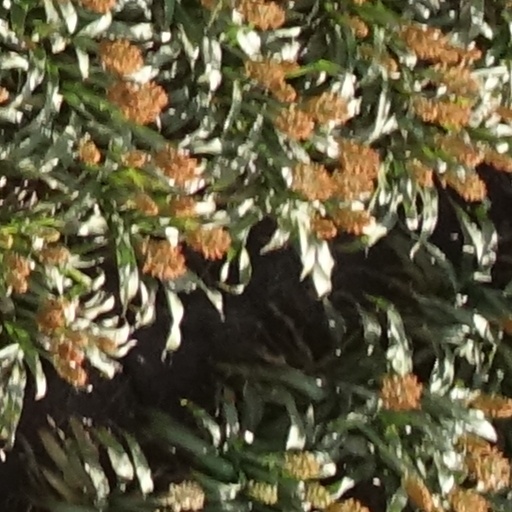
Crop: sorghum